Martin O'Malley

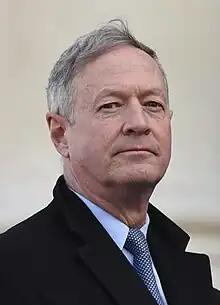
O'Malley in January 2023

After O'Malley stood in for 2008 Democratic presidential candidate Hillary Clinton at a Democratic campaign event on June 2, 2007, in New Hampshire, Maryland's Republican House Minority Leader Tony O'Donnell said in response, "It's the worst-kept secret in Maryland that the governor has national ambitions." State Senate President Thomas V. Miller Jr. said O'Malley's political future "comes into play in everything he does", adding O'Malley is "very much like Bill Clinton in being slow and deliberative and calculating in everything he does." Speculation about O'Malley's plans was further fueled by his high profile at the 2012 Democratic National Convention, where he was given a prime-time speaking slot on the second night and spoke to delegations from several states including Iowa, where the first presidential caucuses are held in election years, and Ohio, a key swing state in recent presidential elections. O'Malley's prominence at the convention generated both support for, and criticism of, his record. U.S. Senator Ben Cardin and Howard County Executive Ken Ulman praised his speech, with Ulman saying, "To borrow a catchphrase from his address, his career is moving forward, not back."